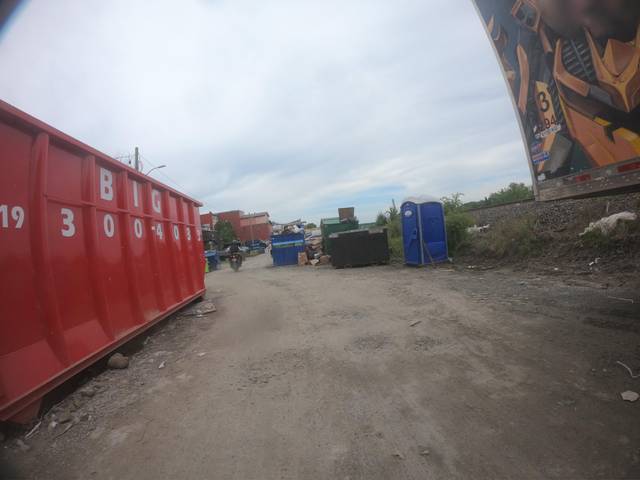
Region: Canada
Coordinates: 45.266, -72.155